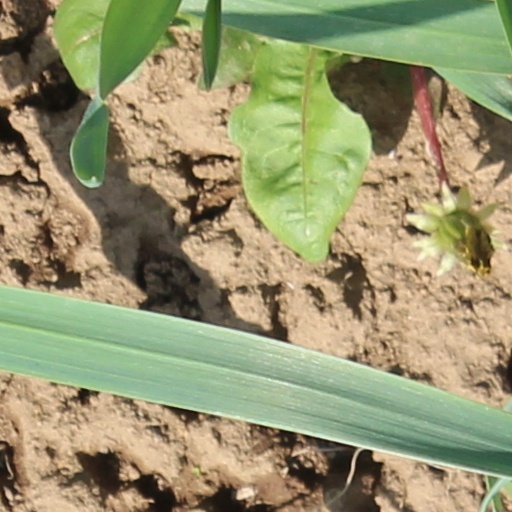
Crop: wheat